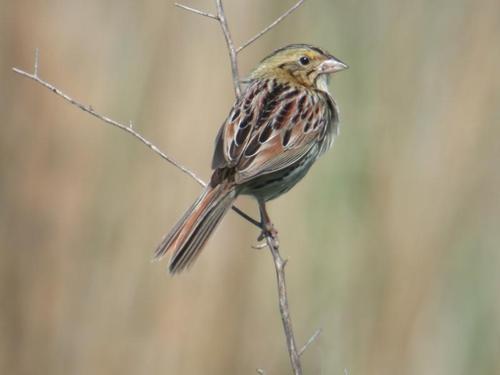
a bird with a round body, black, brown and gray feathers, with a short pointed beak.
a small bird with a black crown and a multicolored tail, and a small billa small bird with black and brown wings, the bill is short and pointed
this small brown bird has a small beak and small feet.
a small puffy bird with red tones in it's body and orange tones in it's head with a long tail and short bill.
this particular bird has brown tan and white secondariesa small bird with a short, pointed beak, yellow face, white throat, a brown back and tail that are mixed with black feathers rimmed in white.
a small colorful bird with a short, pointed beak.
this tiny bird has a white breast and brown wings with black and white flecks throughout.
this bird is brown with black and has a very short beak.
Species: Henslow Sparrow